Dan Bus Company

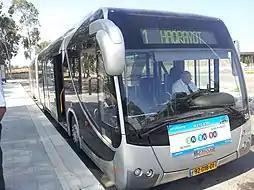
A bus of the Haifa Metronit, operated by Dan

Since 2013, Dan was contracted to operate the Metronit bus rapid transport system in Haifa and the Krayot suburbs until October 15, 2021 where Dan was replaced with Superbus as the Metronit’s operator.